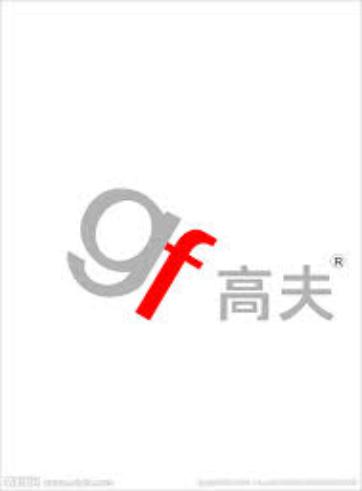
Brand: GF
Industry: Necessities